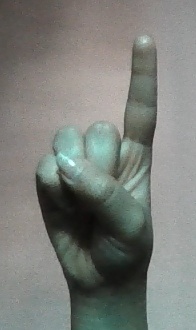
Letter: bb